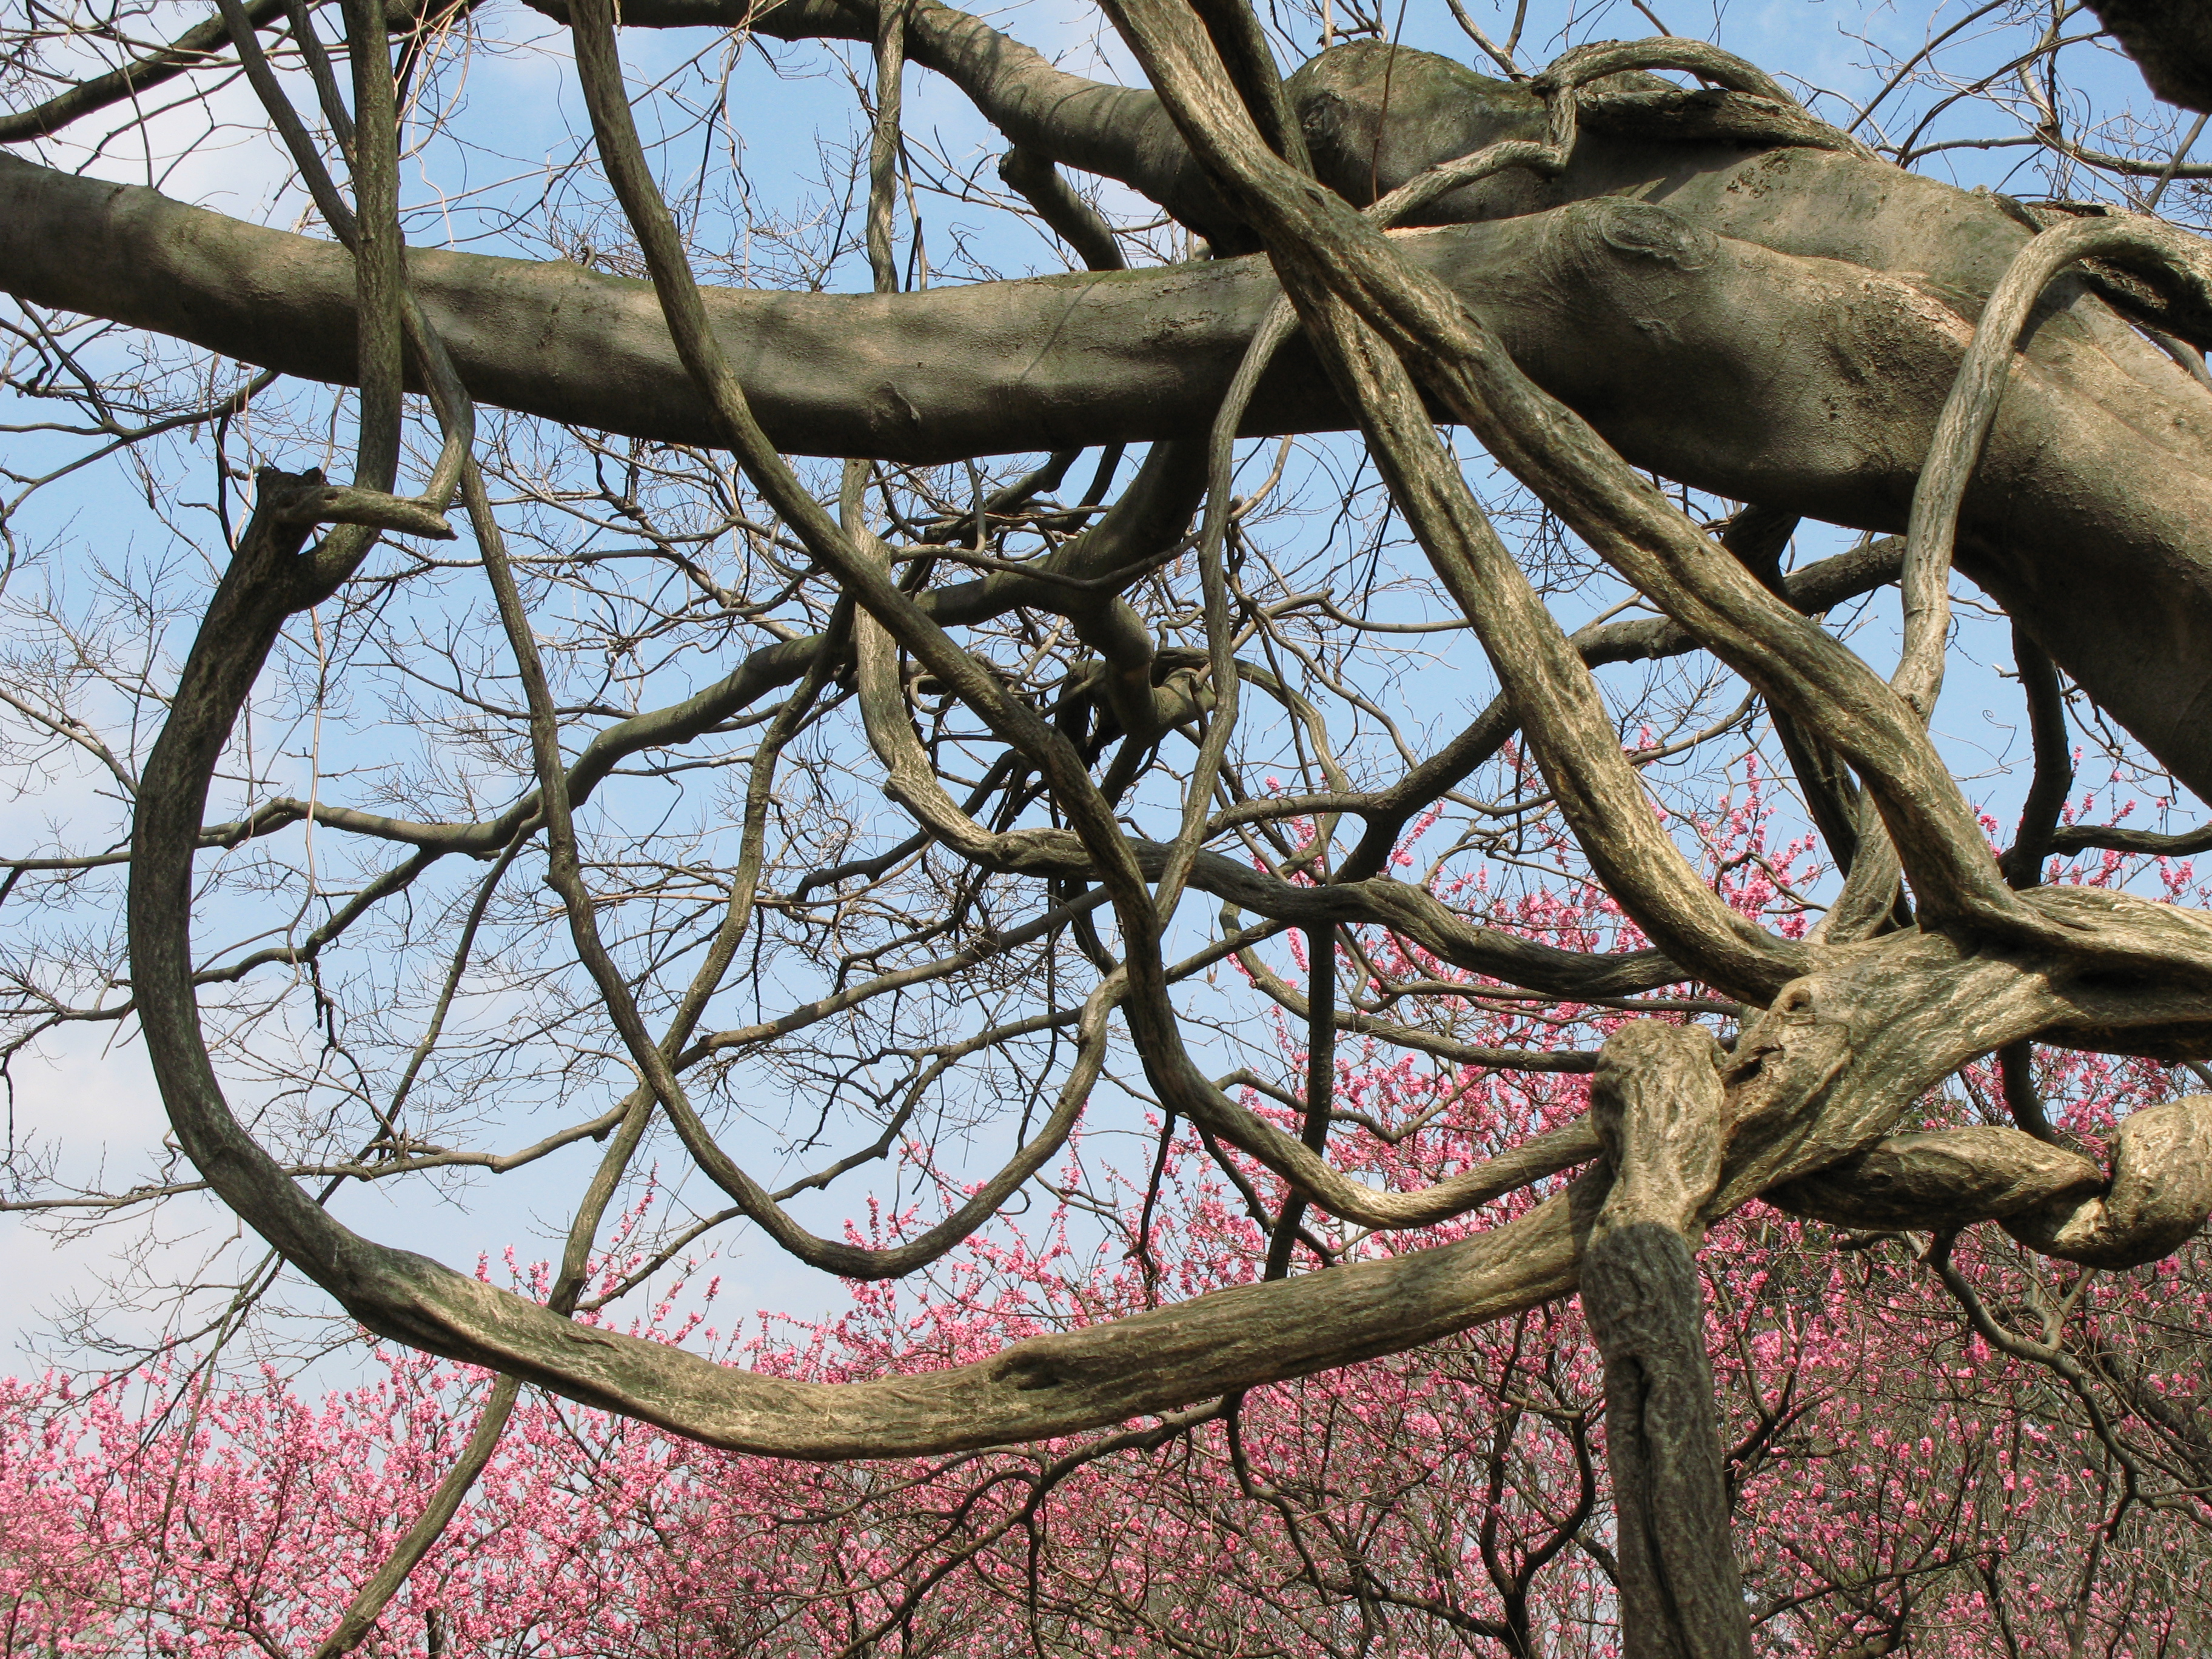
tree, branch, plant, wood, leaf, flower, spring, high, autumn, flora, season, peach, hires, hi, res, persica, amygdalus, woody plant